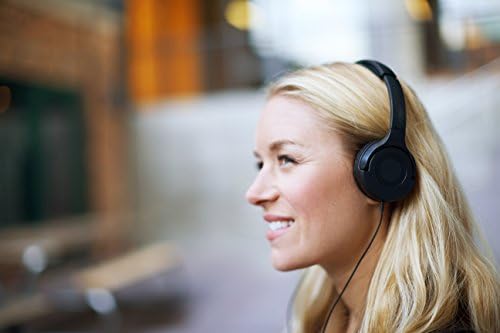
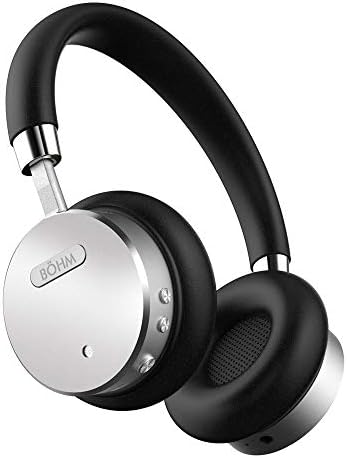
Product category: headphones
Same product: no